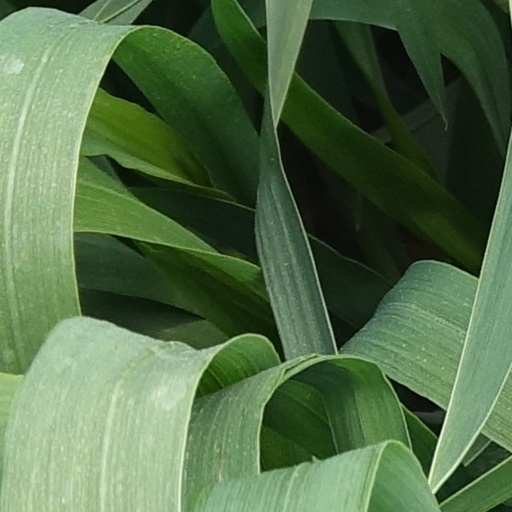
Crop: wheat